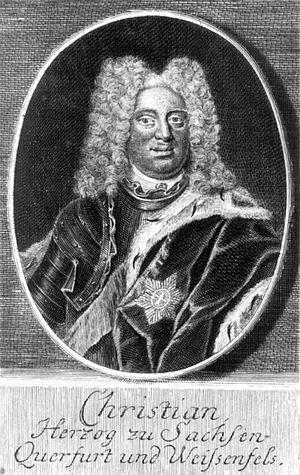
Christian de Saxe-Weissenfels était né prince et duc titulaire de Saxe-Weissenfels, ainsi que général.